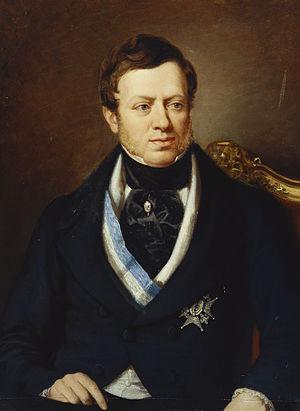
Cet article dresse la liste des présidents du gouvernement d’Espagne ou leur équivalent depuis 1705.
José María Queipo de Llano y Ruíz de Saravia, comte de Toreno est un homme d'État espagnol, qui fut chef du gouvernement en 1835.